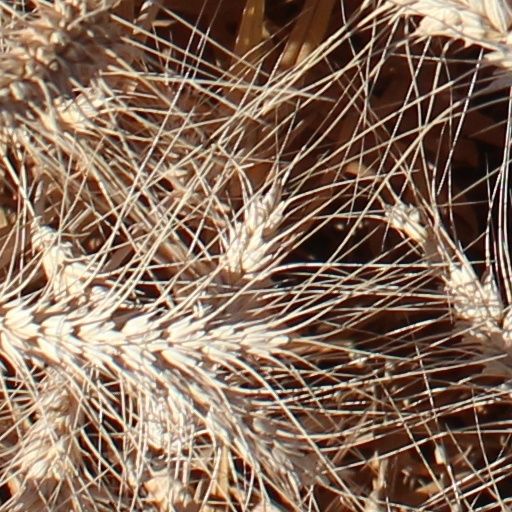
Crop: wheat